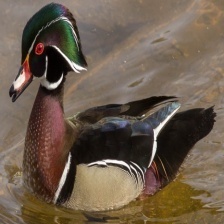
Species: WOOD DUCK
Scientific name: AIX SPONSA
ImageNet parent category: drake